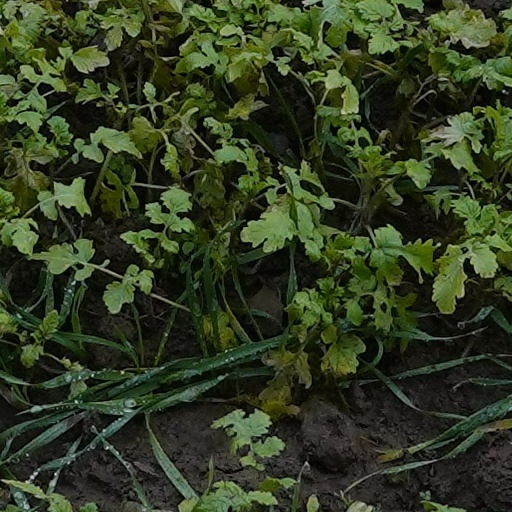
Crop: wheat